Culture of Tajikistan

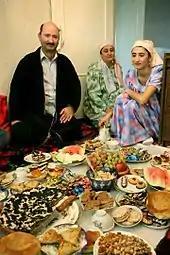
A family celebrating Eid in Tajikistan.

Zoroastrianism had been adopted by Persian emperors as a state religion, and was practiced in Central Asia as well. It eventually declined after the Arab conquests. The largest celebration in Tajikistan to come from the pre-Islamic period is Navruz, which means "New Day". It is held on March 21 or 22, when the cultivation of the land starts. During Navruz, many families visit relatives, throw out old belongings, clean the house, and play field games. Special dishes are also served. Other pre-Islamic Tajik traditions like fire jumping, dancing around the fire, and fighting 'devils' with fire, still occur in the more remote regions.